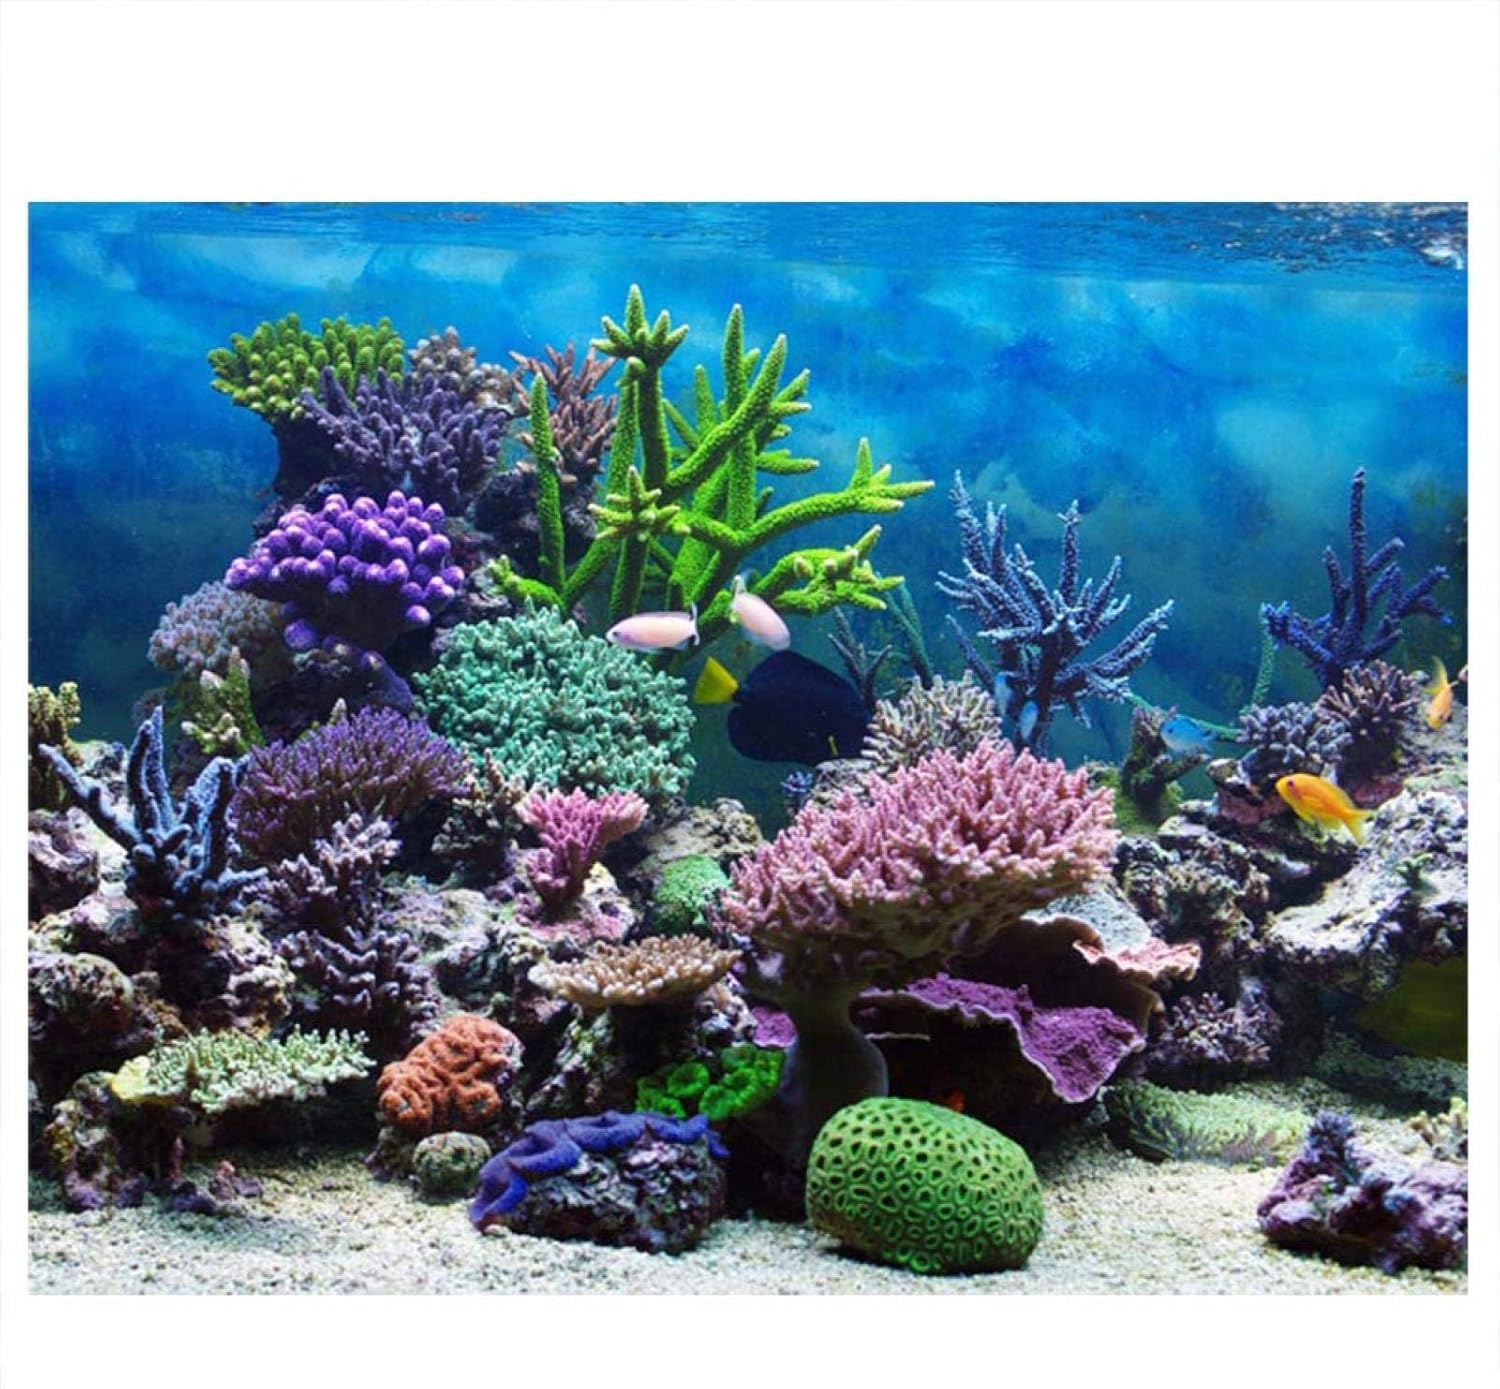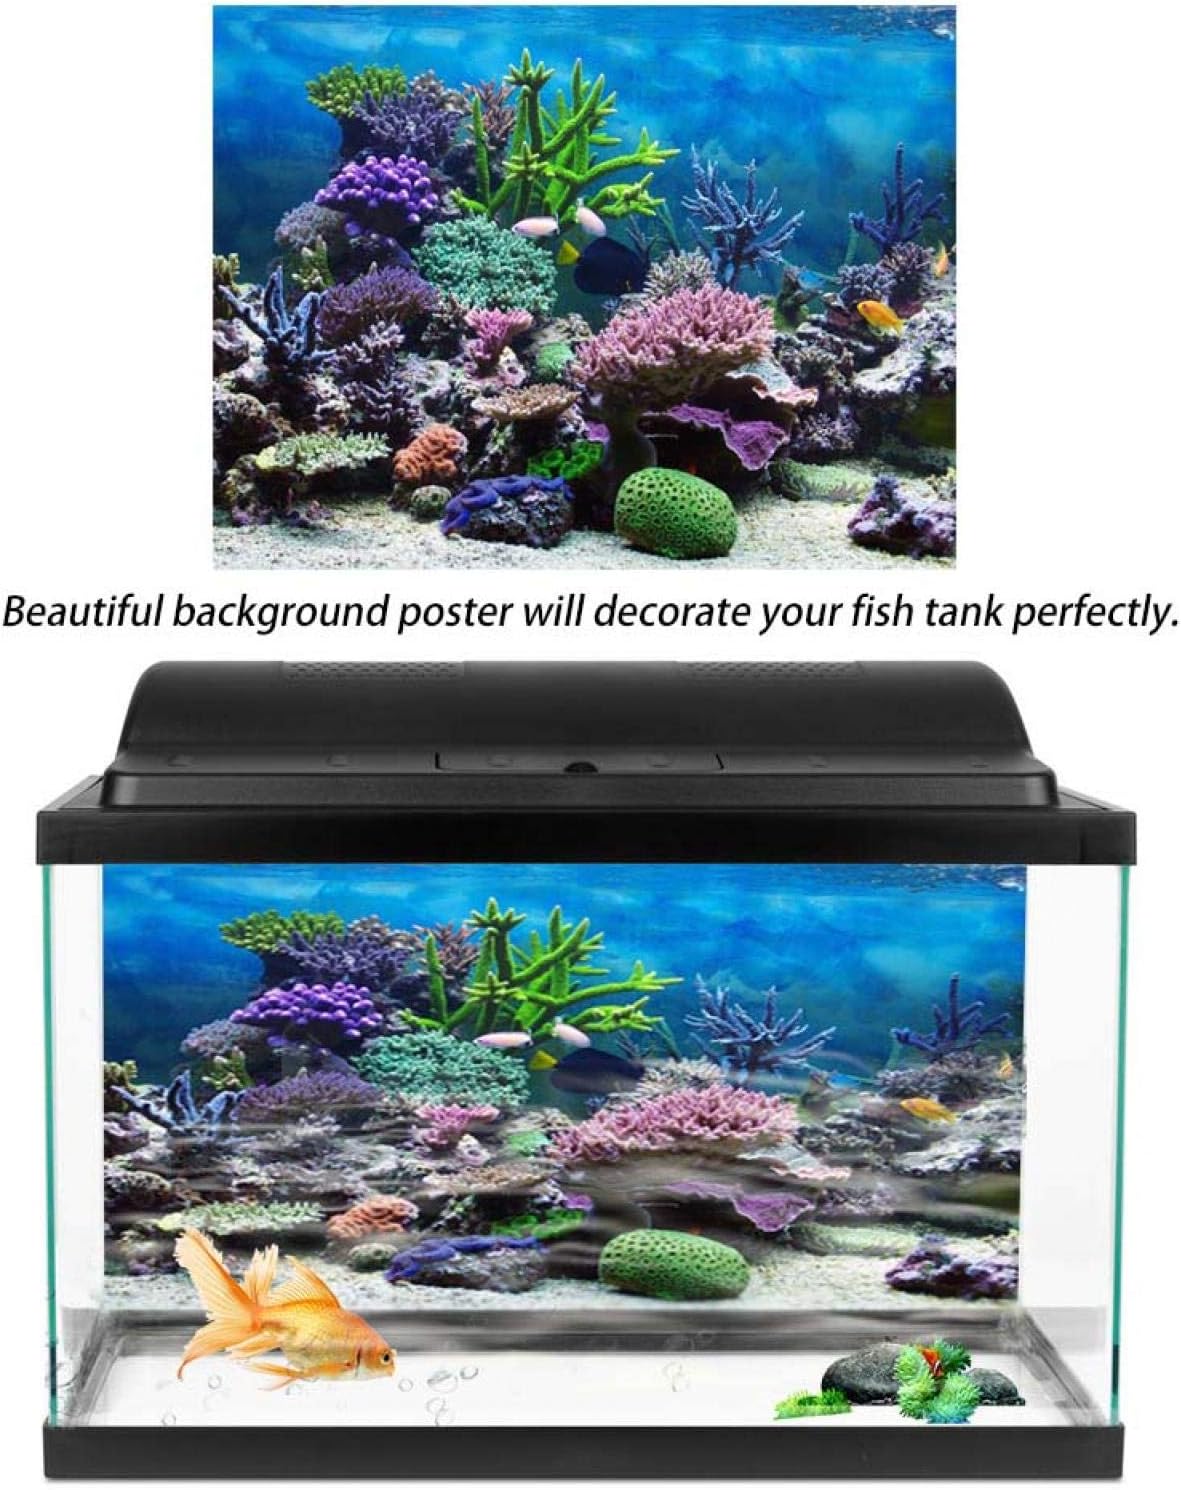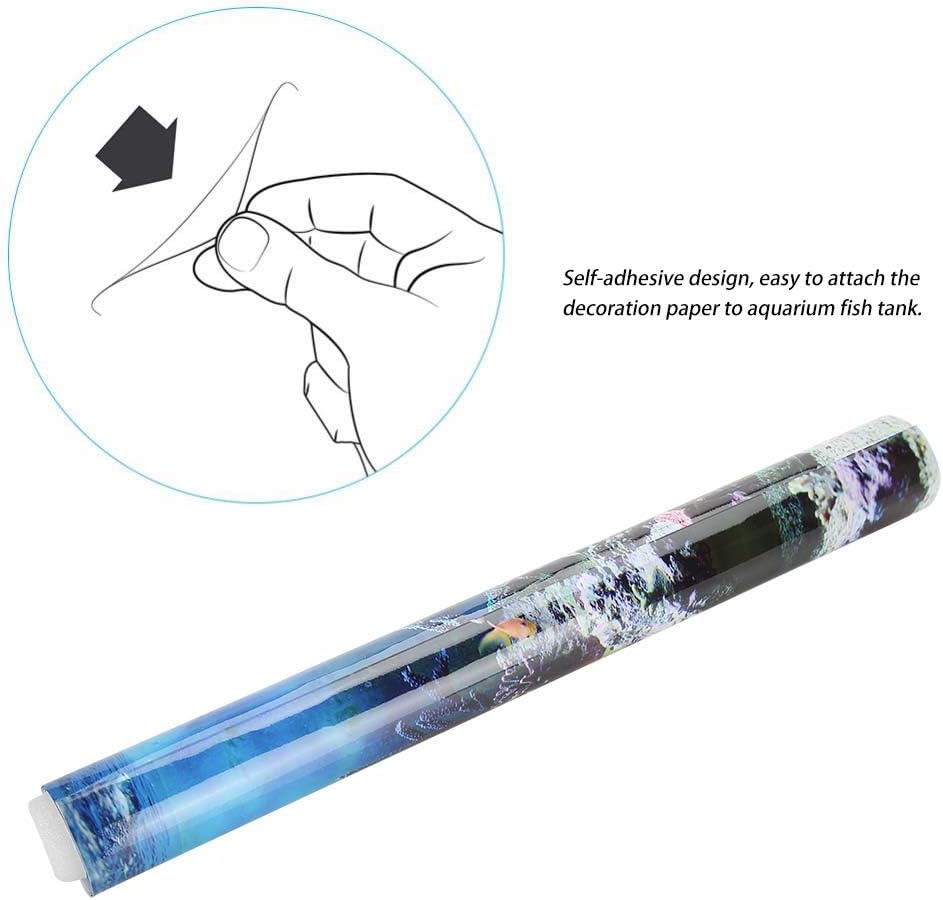
ViaGasaFamido Fish Tank Poster, PVC Adhesive Underwater Coral Aquarium Fish Tank Background Poster Backdrop Decoration Paper
Category: Pet Supplies
Specifications: Condition: 100% Brand New Material: PVC Color: Colorful Optional Size: approx. 61*30cm/24.02*11.81in, 61*41cm/24.02*16.14in, 76*30cm/29.92*11.81in, 76*46cm/29.92*18.11in, 91*41cm/35.83*16.14in, 91*50cm/35.83*19.69in 122*46cm/48.03*18.11in, 122*50cm/48.03*19.69in, 122*61cm/48.03*24.02in Weight: approx. 47~170g  Package Included: 1 x Fish Tank Poster  Note: 1. Please allow 0-2cm error due to manual measurement. Thanks for your understanding. 2. Monitors are not calibrated same, item color displayed in photos may be showing slightly different from the real object. Please take the real one as standard.  Installation method: 1. Firstly clean the fish tank on the back of the glass, and then spray a few of water with liquid detergent on the glass uniformly or wipe with wet cloth.(to reduce the viscosity of the glue) 2. Tear off surface protection film of background, and start to attach slowly. If it appears bubbles, you can rip it off and spray some water at the bubble and then paste it again. 3. After putting it on, use the scraper or touch to check if there are any air bubbles. If there are any air bubbles, you can use the needle to puncture them or use the scraper to squeeze out and smooth them. 4. If the water is not squeezed thoroughly, the glue will turn white after being taped, use hair dryer to dry it and then affix it and smooth it.
Features: High Quality---Made of high quality PVC, waterproof, easy to clean and durable. Thickened decoration paper is high quality and not easy to fade. | Easy to Use---The aquarium sticker pattern side with glue, it's easy to apply and removes. You can apply it to the back side of the tank for a realistic look. | Realistic Look---Colorful corals and coral reefs create a wonderful, dreamy underwater landscape. With its vibrant colors and detailed HD images, it will definitely create realistic effects for your tank. | After Sales Service---100% Satisfaction Guarantee. If for any reason you're not 100% Satisfied, please let us know and our customer service team will do our best to help you. | Fits Most Aquarium---Several sizes of background posters for choosing. Perfect to create a beautiful display and enhance the appearance of the aquarium.